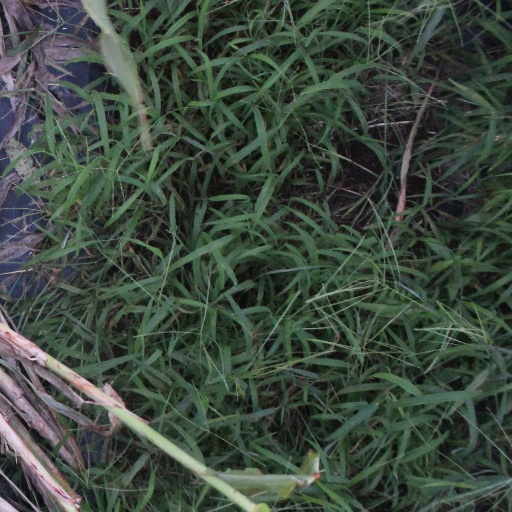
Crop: sorghum